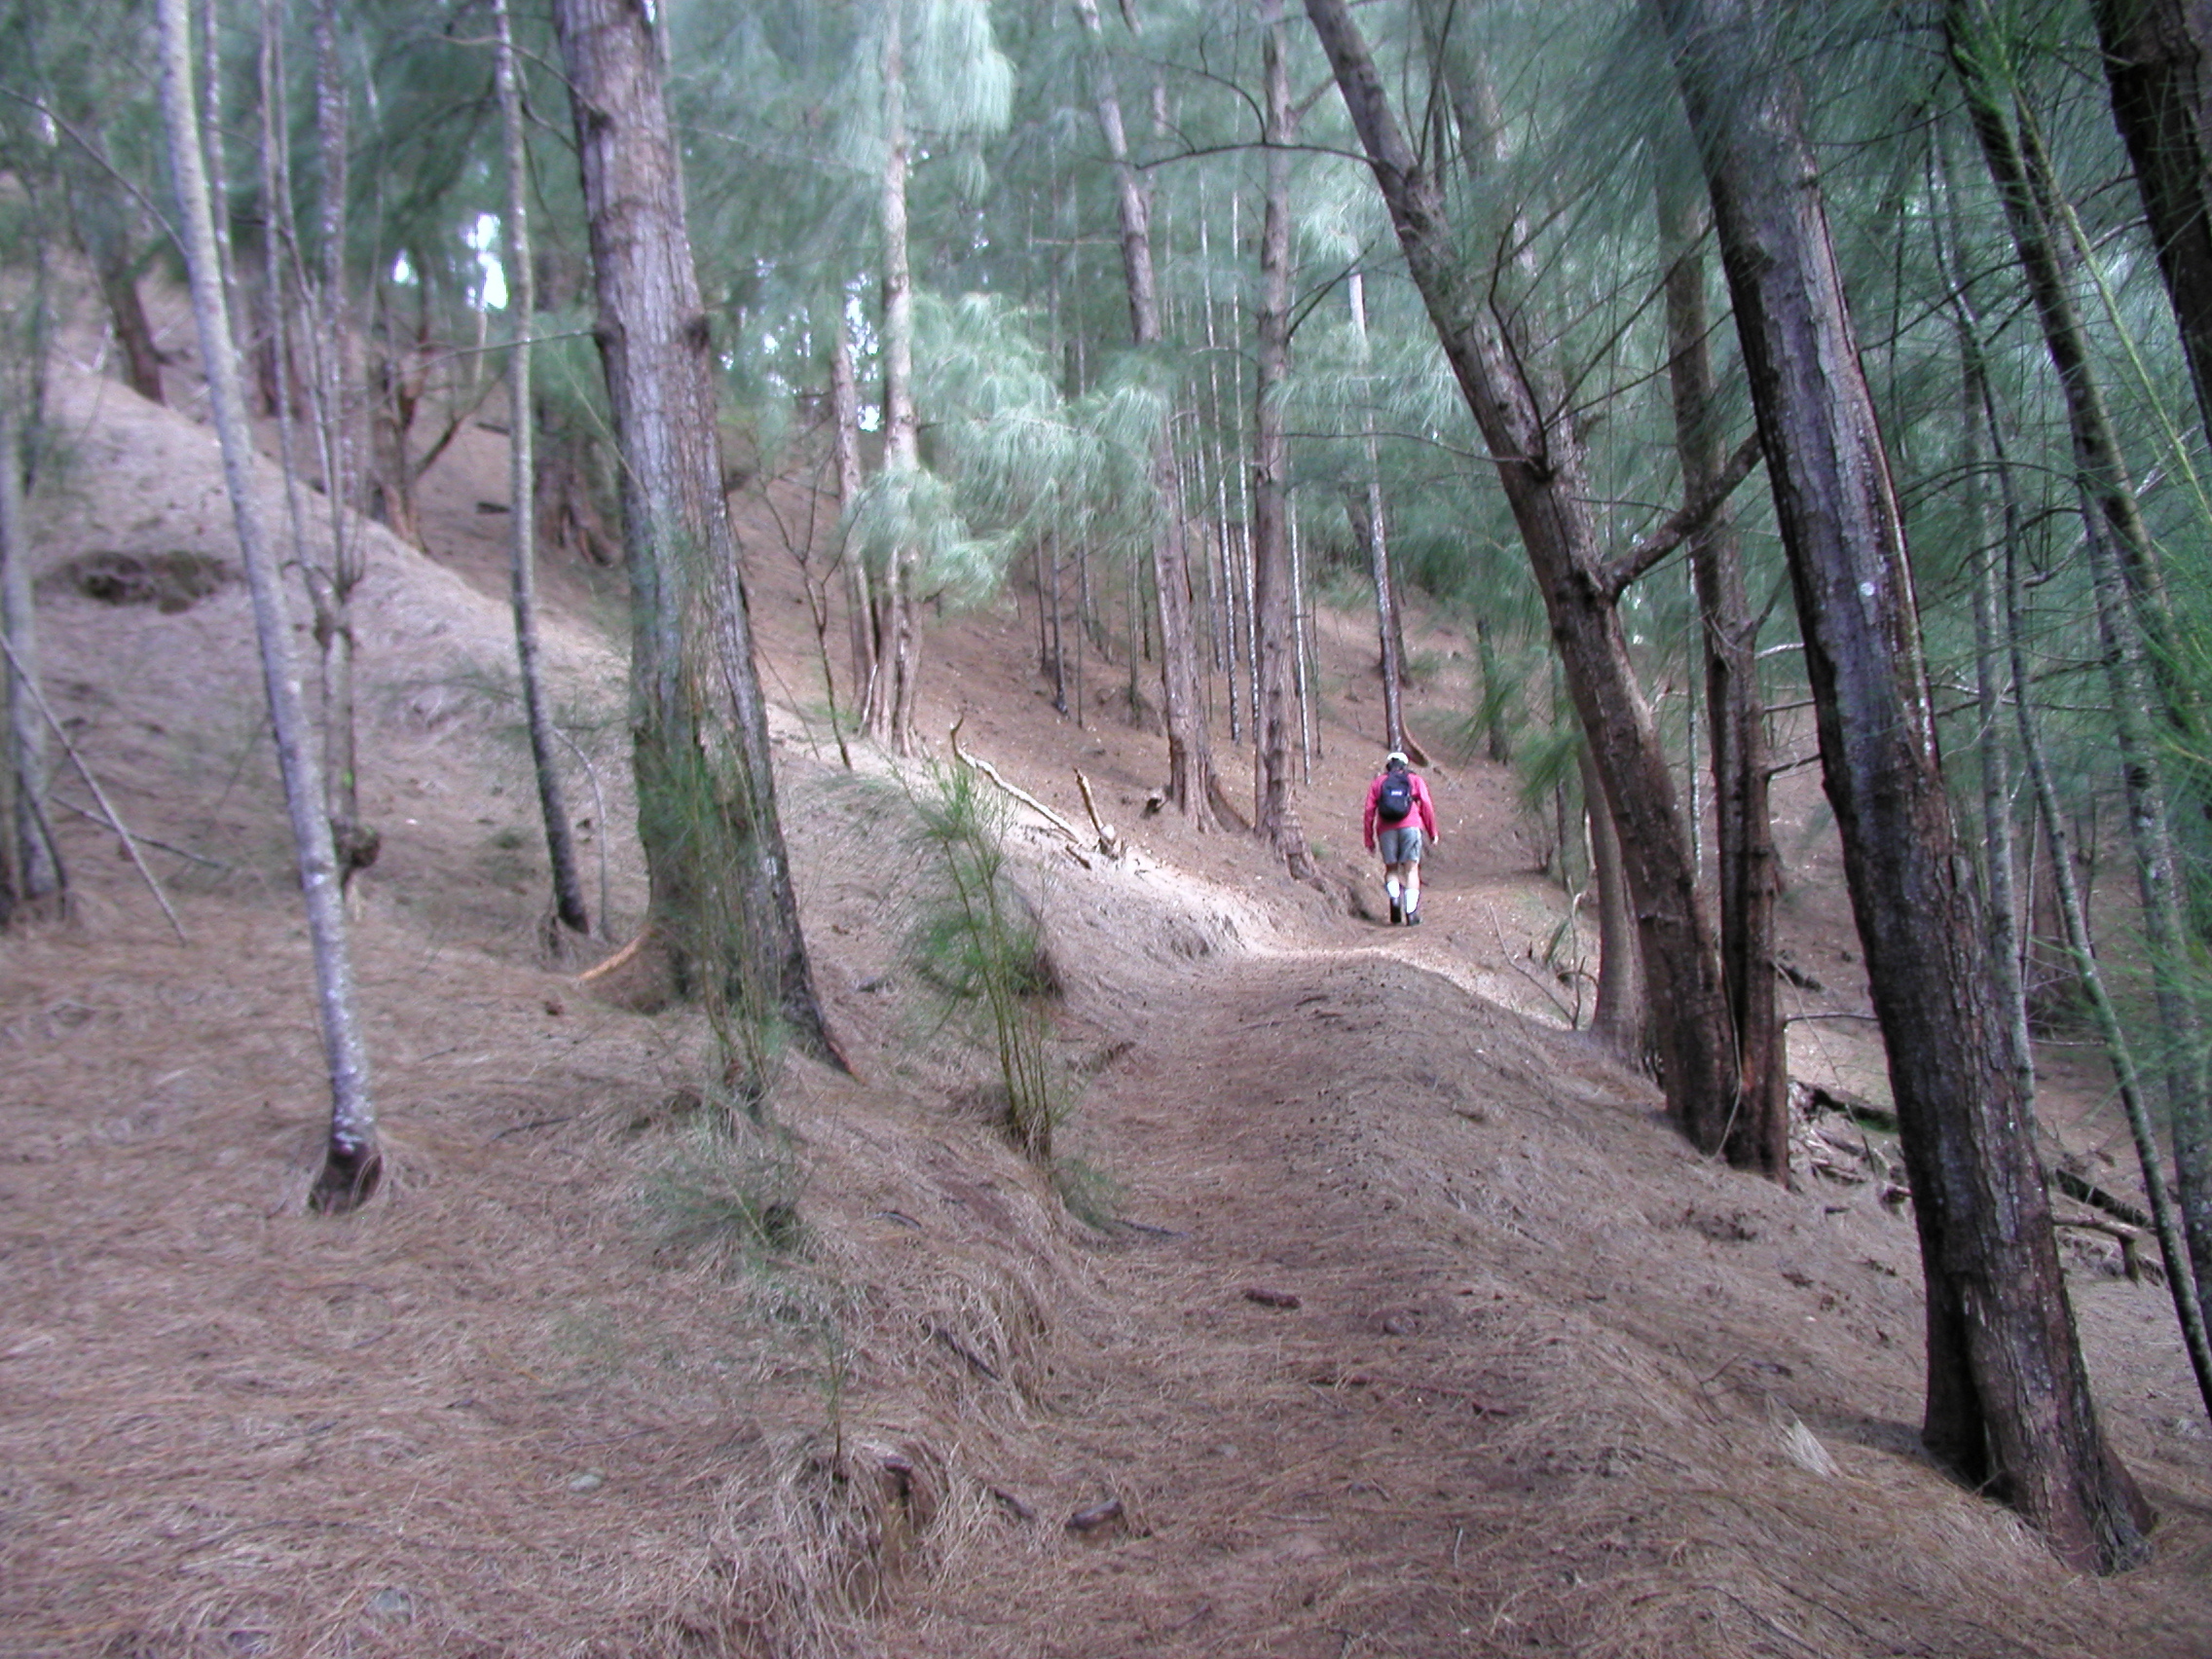
tree, forest, wilderness, trail, soil, hawaii, ridge, woodland, habitat, oahu, kuliouou